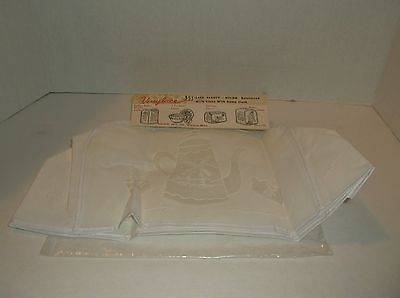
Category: toaster